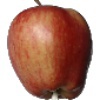
Label: Apple Red 1